The Unknown World

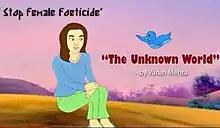
Film poster

The Unknown World is a 2011 animated film from India about female infanticide or female foeticide, directed and produced by Varun Mehta. The film won an online film and animation contest in 2012. It was also screened at the Public Service Announcement Film Festival in Chennai, India in 2011.